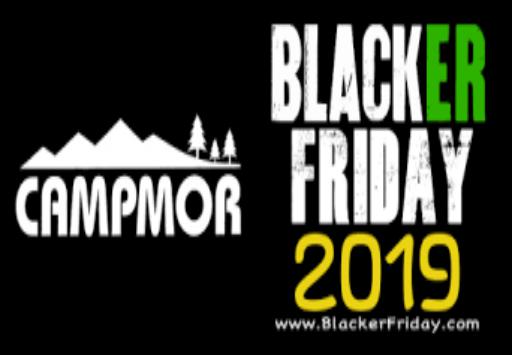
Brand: Campmor
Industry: Clothes